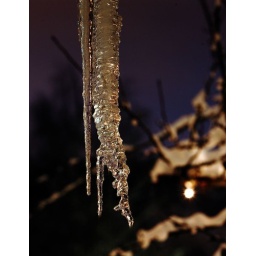
Ice drops from the roof outside my window in Uddevalla Sweden